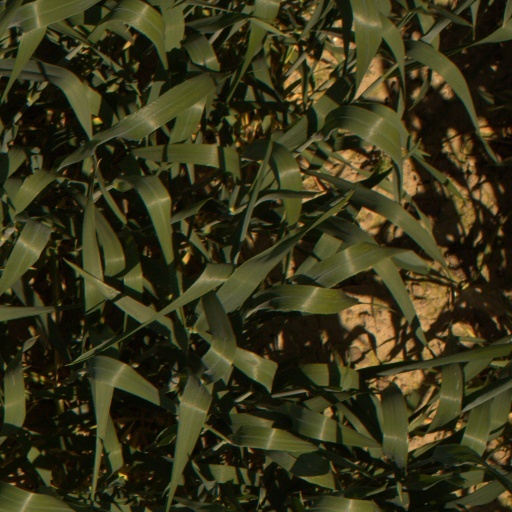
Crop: wheat